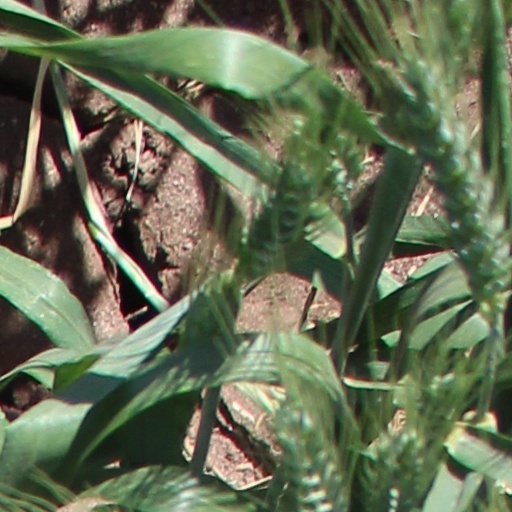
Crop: wheat